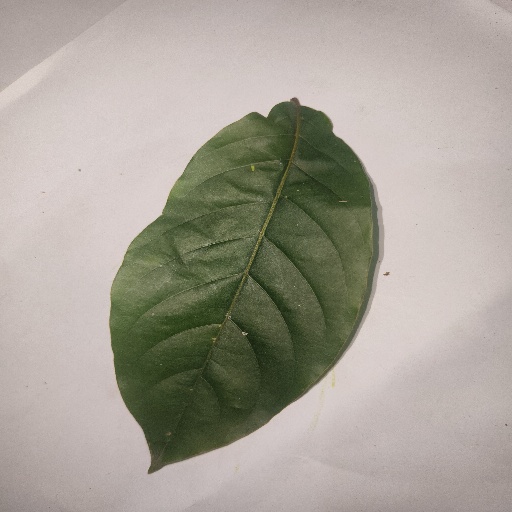
Species: HariTaki
Leaf condition: Healthy Leaf